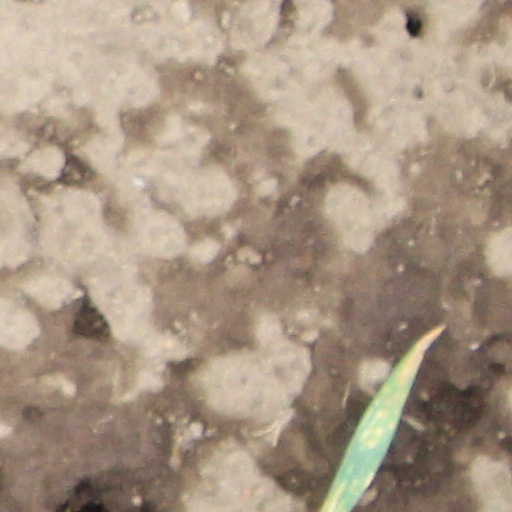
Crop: wheat